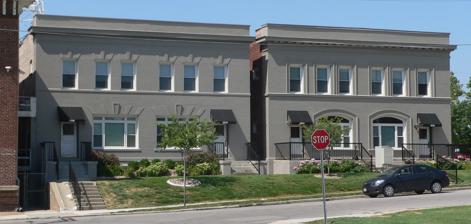
Building: Moyer Row Houses
Country: United States of America
Year built: 1904
United States historic place Moyer Row Houses U.S. National Register of Historic Places The row houses in 2012 Show map of Nebraska Show map of the United States Location 2612-2614 7 2616-2618 Dewey, Omaha, Nebraska Coordinates 41°15′21″N 95°57′02″W / 41.25583°N 95.95056°W / 41.25583; -95.95056 ( Moyer Row Houses ) Area less than one acre Built 1904 ( 1904 ) Architectural style Renaissance NRHP reference No. 08000171 Added to NRHP March 12, 2008 The Moyer Row Houses are two historic two-story row houses in Omaha, Nebraska . They were built in 1904, and designed in the Renaissance Revival architectural style . They have been listed on the National Register of Historic Places since March 12, 2008. References